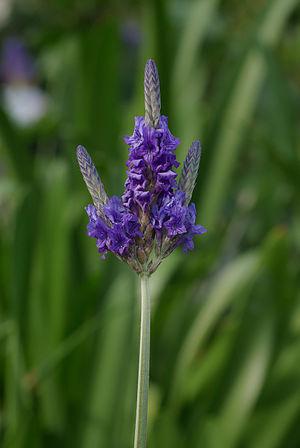
Lavandula multifida, une lavande. Photo prise à Osaka. 日本語: レースラベンダー
Lavandula multifida est une espèce de lavandes proche de la Lavande stoéchade, qui en diffère essentiellement par la forme des feuilles, qui sont découpées, et des épis de fleurs, qui sont nettement plus réduits. L'ensemble de la plante est moins aromatique que la plupart des lavandes.